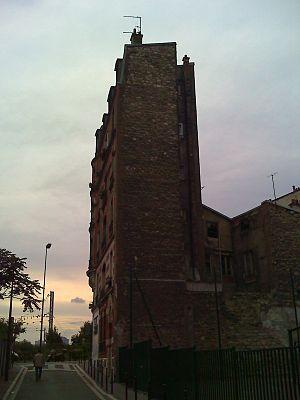
Maison d'habitation au passage Berthier à Clichy-la-Garenne, France